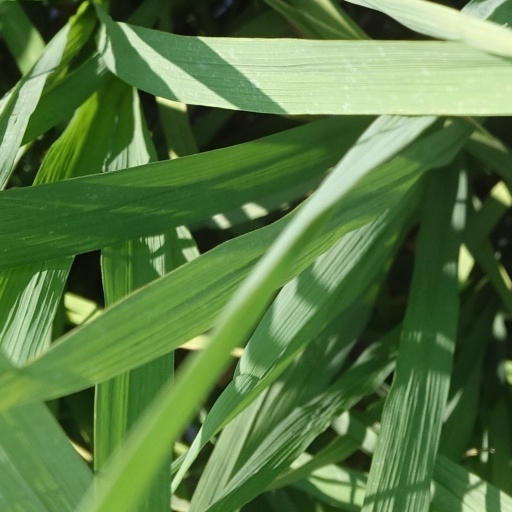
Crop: rice